Anglican Diocese of Gambia

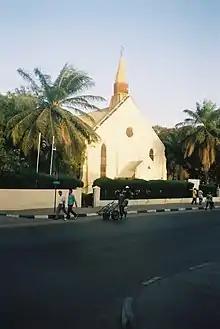
St Mary's Cathedral, Banjul

The Diocese of Gambia and Guinea was founded in 1935 and had been renamed the Diocese of Gambia and The Rio Pongas by 1940. Today it is simply styled the Diocese of Gambia, is one of 17 dioceses in the Church of the Province of West Africa, and comprises The Gambia, Senegal, and the Cape Verde Islands. In 1985, French-speaking Guinea was split off from it to form the Anglican Diocese of Guinea.